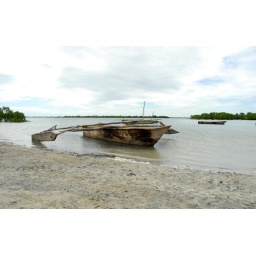
It's a boat in water near the beach...the picture says it all.